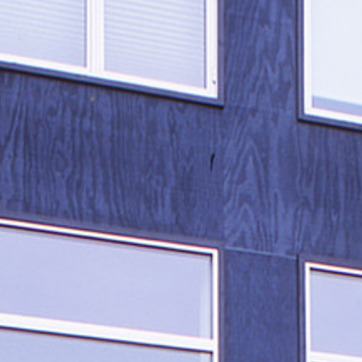
Material: painted